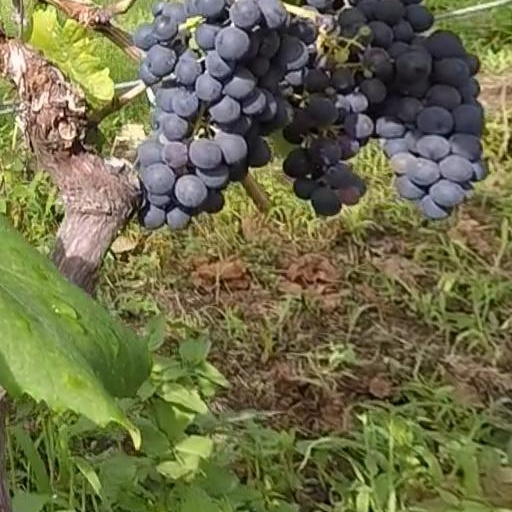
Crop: grape